M. Balamuralikrishna

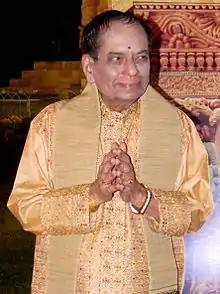
M. Balamuralikrishna during Rajarani Music Festival at Bhubaneswar on 19 January 2013

Balamuralikrishna was born in a Brahmin family at Sankaraguptam, East Godavari District, Madras Presidency (now a part of Andhra Pradesh state). His father, Mangalampalli Pattabhiramayya, was a well known musician and his mother, Suryakanthamma, was a veena player. Balamuralikrishna's mother died when he was an infant and he was raised by his father. Observing his interest in music, his father put him under the tutelage of Parupalli Ramakrishnayya Pantulu, a direct descendant of the "shishya parampara" (lineage of disciples) of Tyagaraja. Under his guidance, the young Balamuralikrishna learned Carnatic music. At the age of eight, he gave his first full-fledged concert at a Thyagaraja Aradhana in Vijayawada. Musunuri Suryanarayana Murty Bhagavatar, a Harikatha performer, saw the musical talent in him and gave the prefix "Bala" ("lit. child") to the young Balamuralikrishna. (Prior to this, his name was Muralikrishna; following Bhagavatar's addition of the prefix, he began to be known as Balamuralikrishna.)